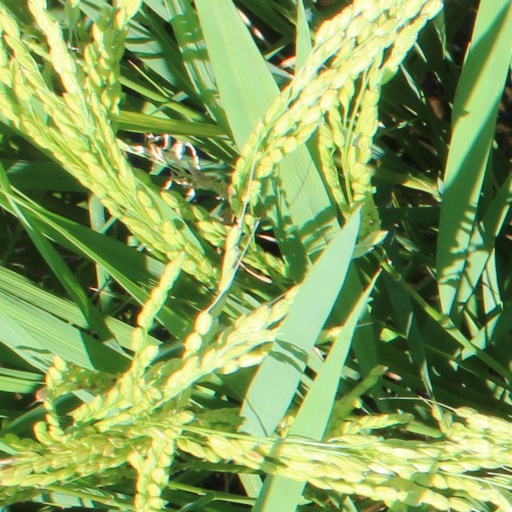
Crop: rice